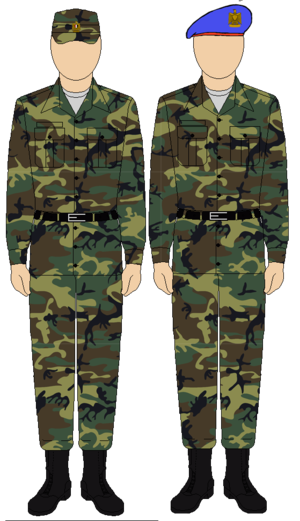
L'armée égyptienne est l'ensemble des forces militaires terrestres de l'Égypte, l'une des quatre branches des Forces armées égyptiennes.